Jeff Teague (automotive designer)

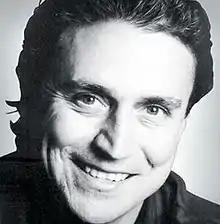
Jeffrey William Teague

Jeffrey William Teague (October 3, 1956 – July 29, 2016) was an American automotive designer and design consultant for Volkswagen, Ford Motor Company, Mitsubishi Motors, Hyundai Motor Group and Kia Motors — and known widely for his role as principal designer of the 1983-1992 Lincoln Mark VII.